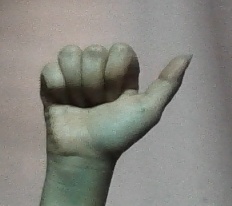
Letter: dhad